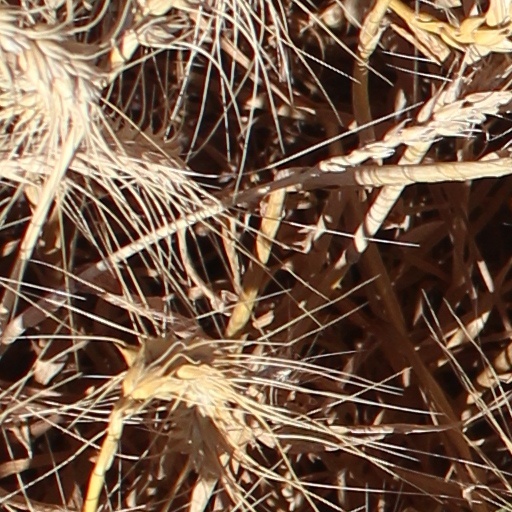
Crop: wheat